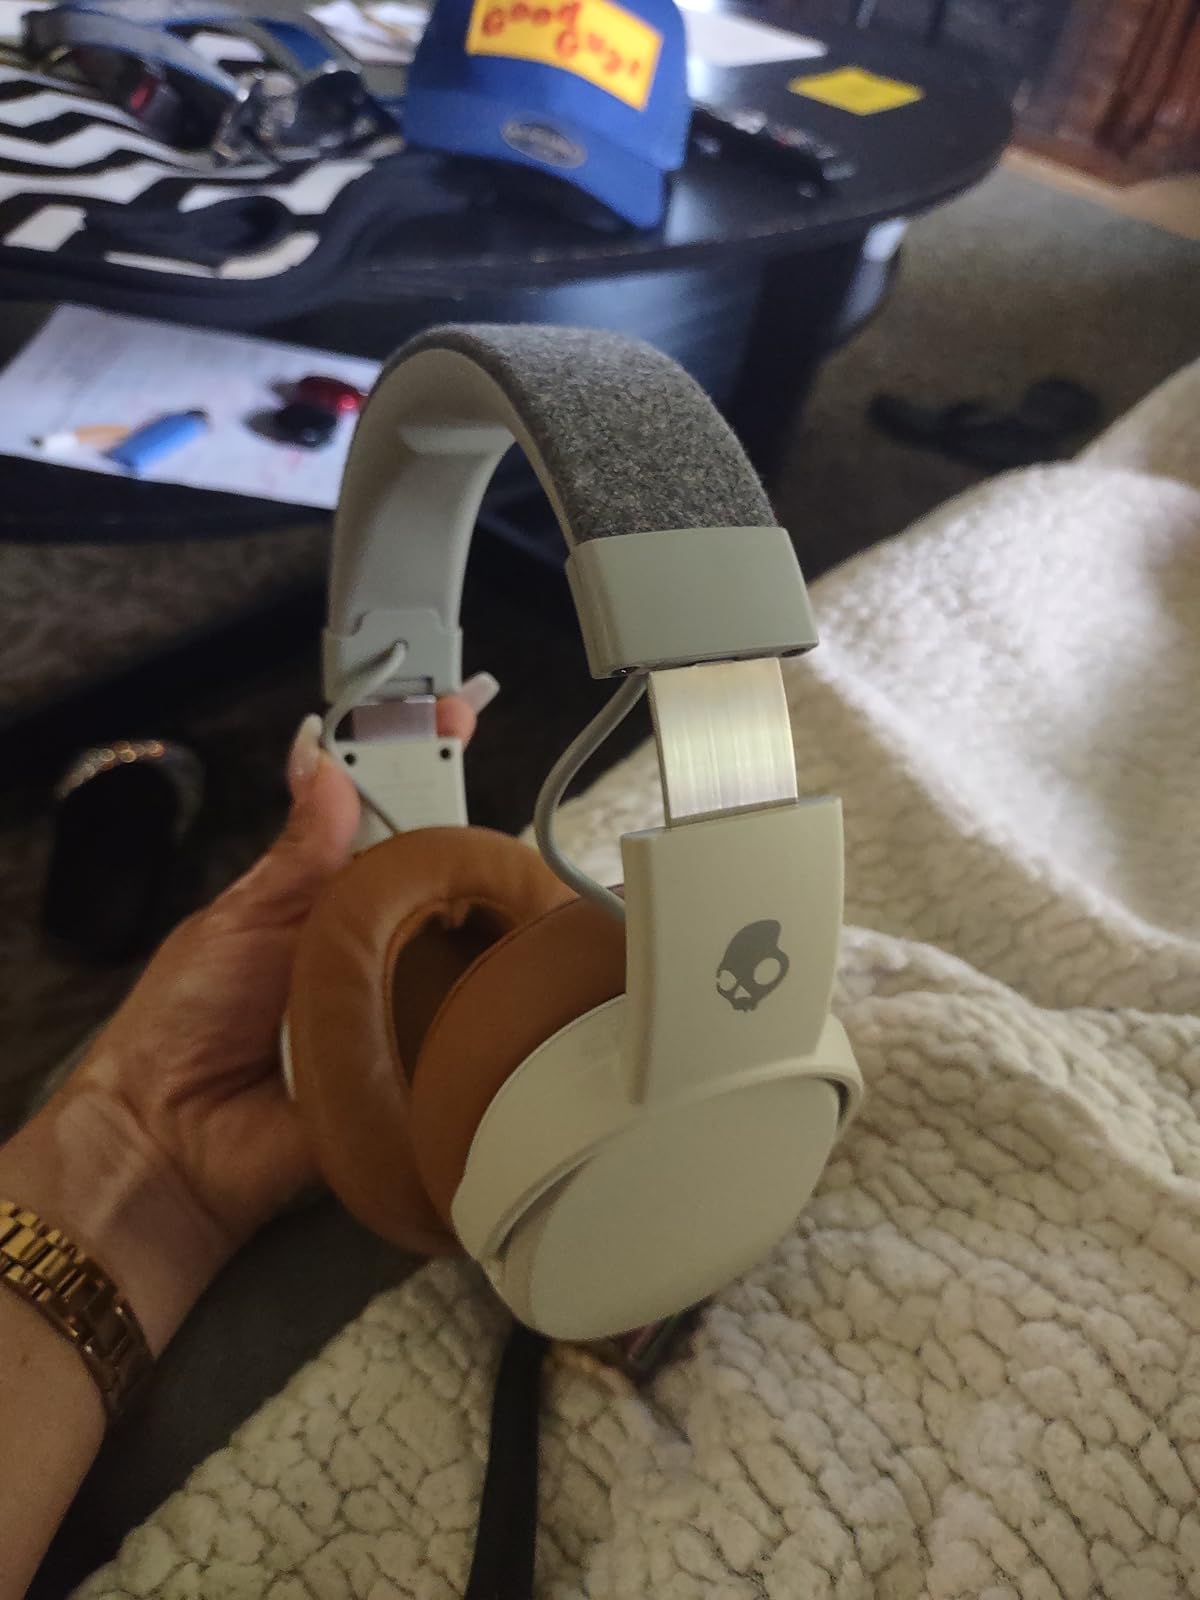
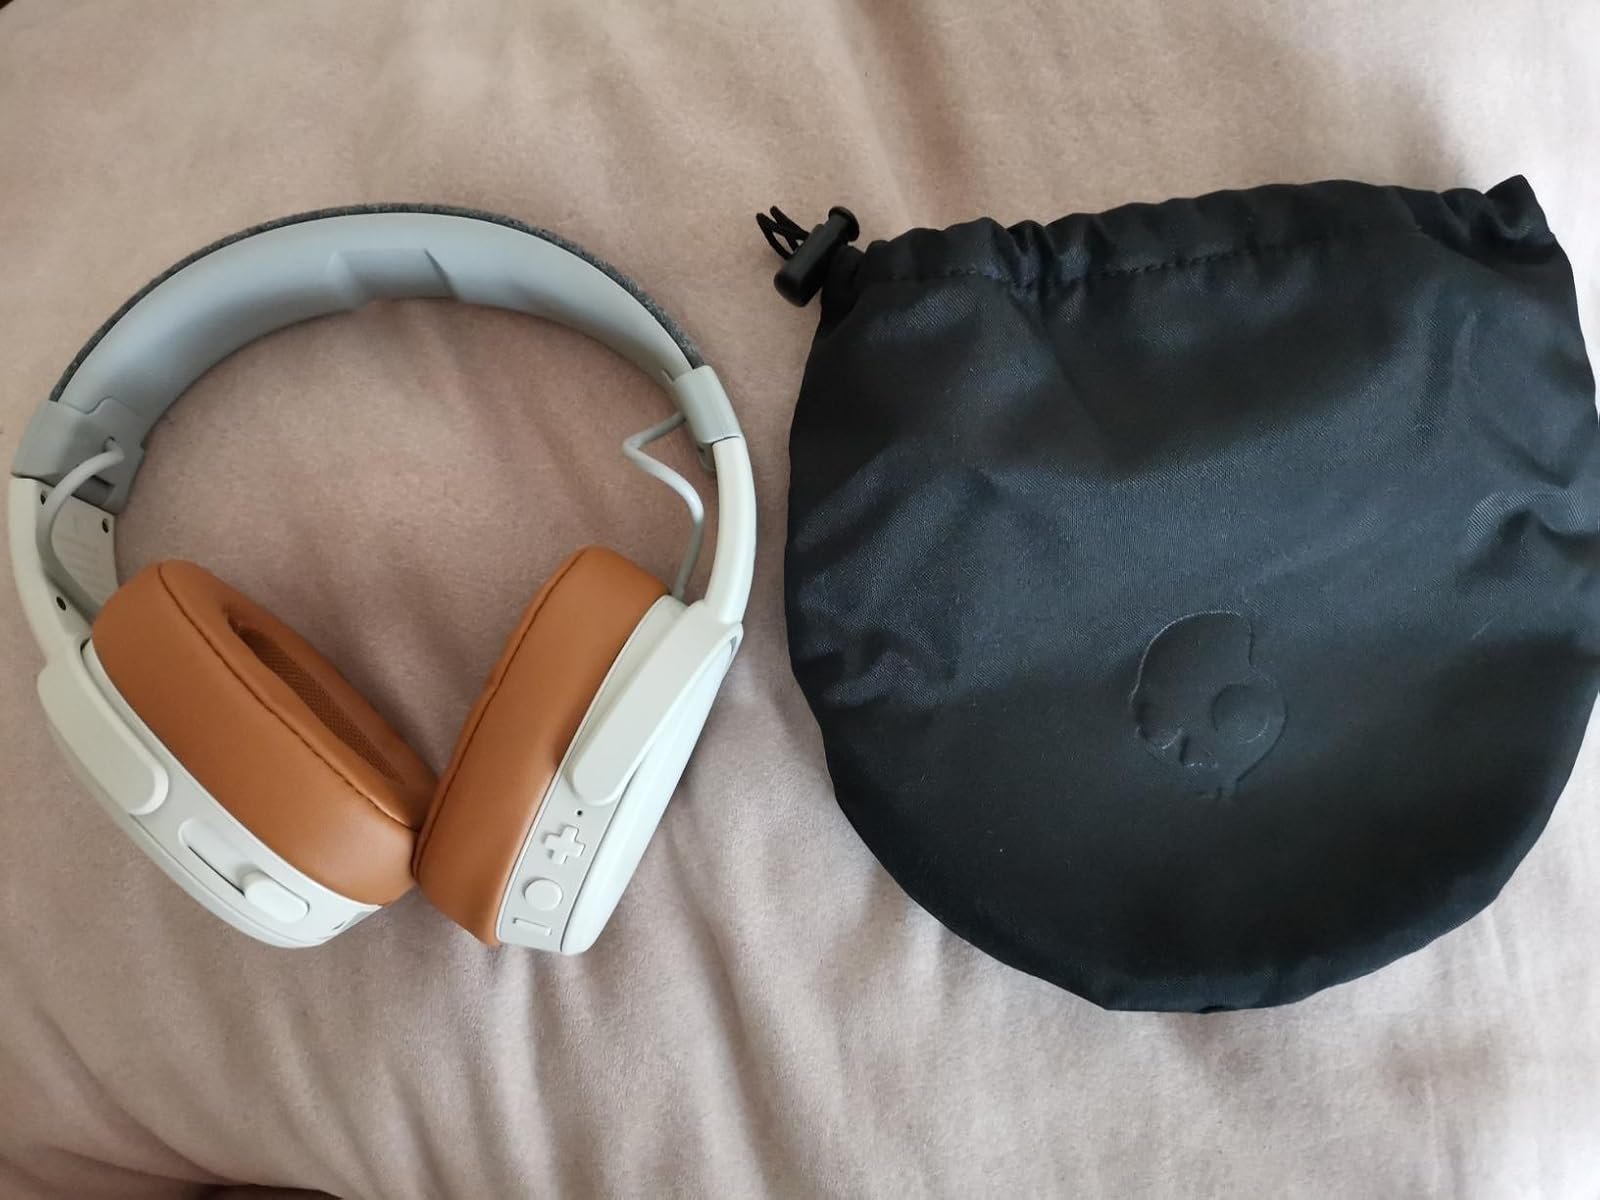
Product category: headphones
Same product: yes